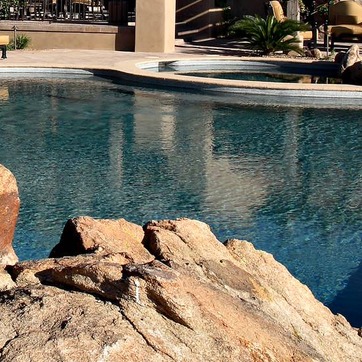
Material: water